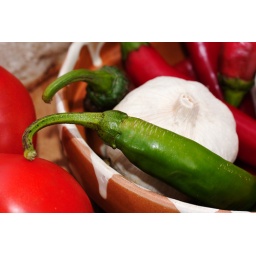
Green and red hot peppers in a bowl